Thomas Wright (mathematical instrument maker)

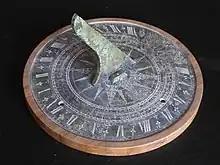
A horizontal sundial by Thomas Wright c1730

Thomas Wright made many types of instruments - for example, amongst the instruments signed by him at the History of Science Museum, Oxford there is an orrery, a theodolite, a waywiser, a drainage level and several portable sundials. Royal Museums Greenwich has a horizontal sundial, circumferentor (surveyor's compass) as well as a drawing set in its collection. The collection in the Science Museum, London includes a planetary model, horary quadrant, callipers, and a flexible drawing curve and he was credited with expanding the Grand Orrery at the Science Museum to include Saturn. A fine mechanical equinoctial dial is in the collection of the Metropolitan Museum of Art, New York.